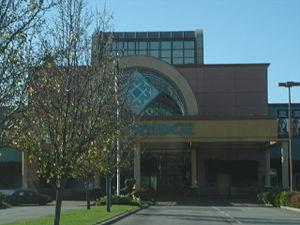
Le Northridge Mall est un centre commercial américain situé à Salinas, en Californie. Il a ouvert en 1974.